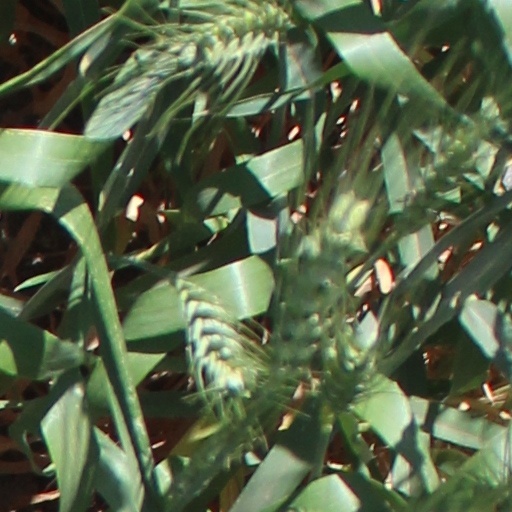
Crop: wheat